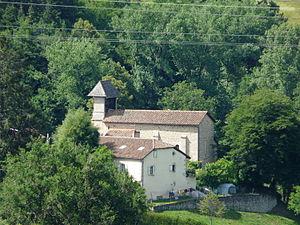
L'église Saint-Gérons de Saint-Gérons, Cantal, France. Vue prise depuis le barrage de Saint-Étienne-Cantalès.
Saint-Gérons est une commune française située dans le département du Cantal, en région Auvergne-Rhône-Alpes.